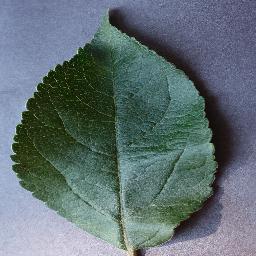
Label: Apple___healthy